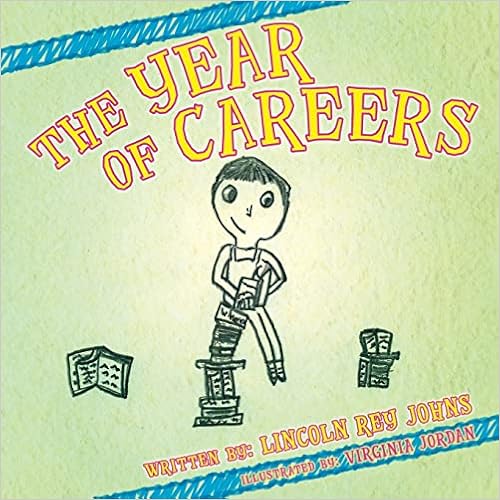
The Year of Careers
Category: Books
About the Author Lincoln Rey Johns was raised by penguins in the woods of Alaska. When she reached the proper age, she left her feathered family and moved to Australia, where she worked on an alpaca farm. One night, as she gazed up into the great sky of the Outback, she realized that's where she belonged. Johns promptly became an astronaut and is exploring the stars at this moment.  Actually, only some of this is true. Johns is an Army vet from Texas who lives with her loving husband, daughter, two cats . . . and her incredible imagination.  The Year of Careers is Johns's first published book.
Features: Vladimir is on the search for knowledge. With the help of his local library, he learns about the many career choices available as well as the many adventures to be had, whether he enters the story of an architect or one of a volunteer. He discovers the possibilities are endless if he is willing to open his mind and a book. | The Year of Careers | is a wonderful story to encourage children to unlock their imaginations and read! Read this book with your little ones; it won’t be long before they’re bringing you another book to read with them.